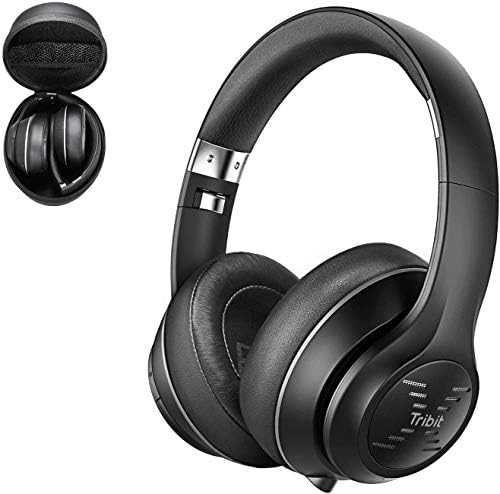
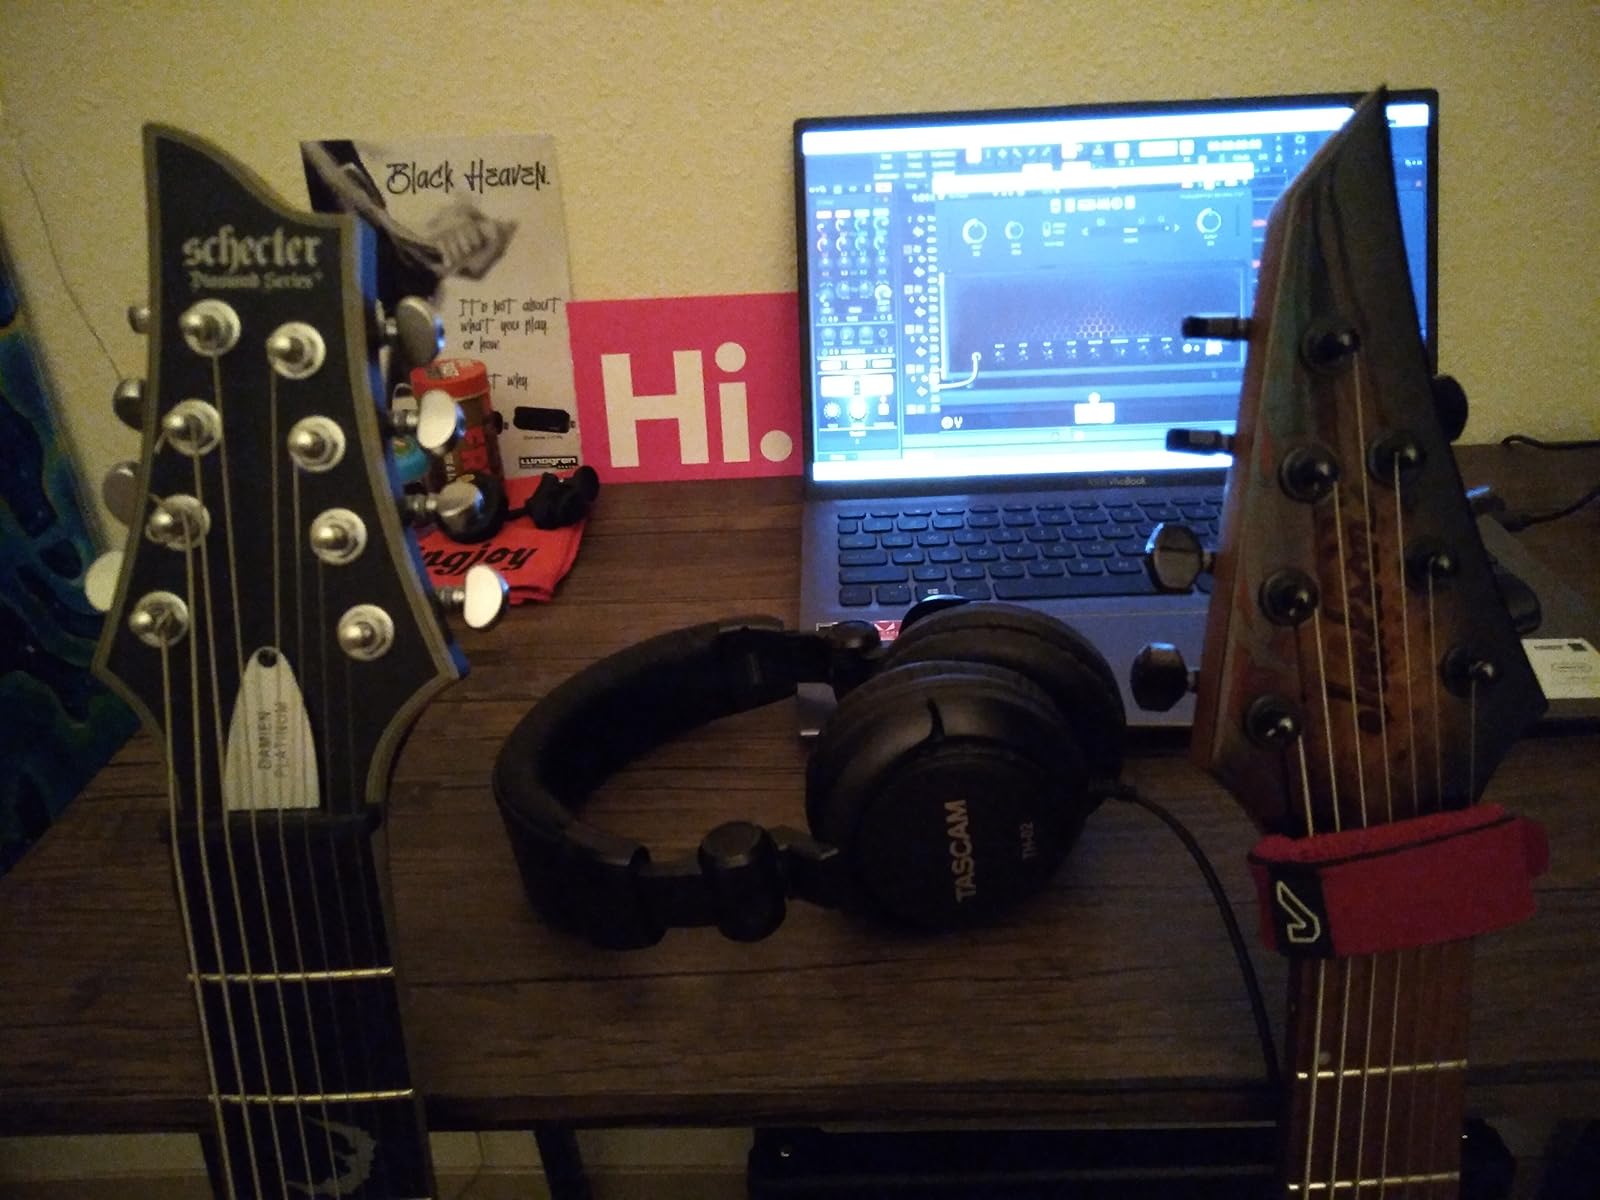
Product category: headphones
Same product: no